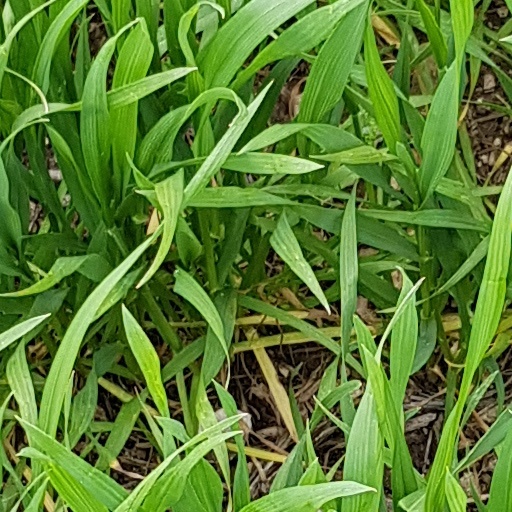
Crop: wheat